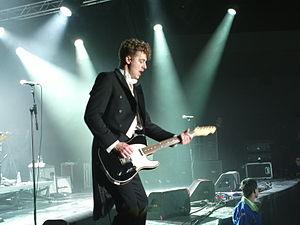
The Hives est un groupe de garage punk suédois, originaire de Fagersta. Formé en 1993, il s'agit d'un groupe reconnu pour ses prestations scéniques et ses hymnes garages des années 1960. Ils font référence au premier groupe punk The Sonics et surtout au mythique groupe de garage rock américain The Fleshtones.